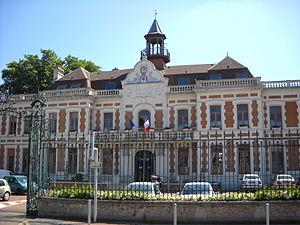
L'hôtel de ville de Carvin, Pas-de-Calais, fr:France.
Trois-cent-cinquante-trois biens du bassin minier du Nord-Pas-de-Calais ont été inscrits sur la liste du patrimoine mondial de l'humanité le 30 juin 2012, lors de la trente-sixième session du comité du patrimoine mondial, organisé par l'Unesco du 24 juin au 6 juillet 2012 à Saint-Pétersbourg.